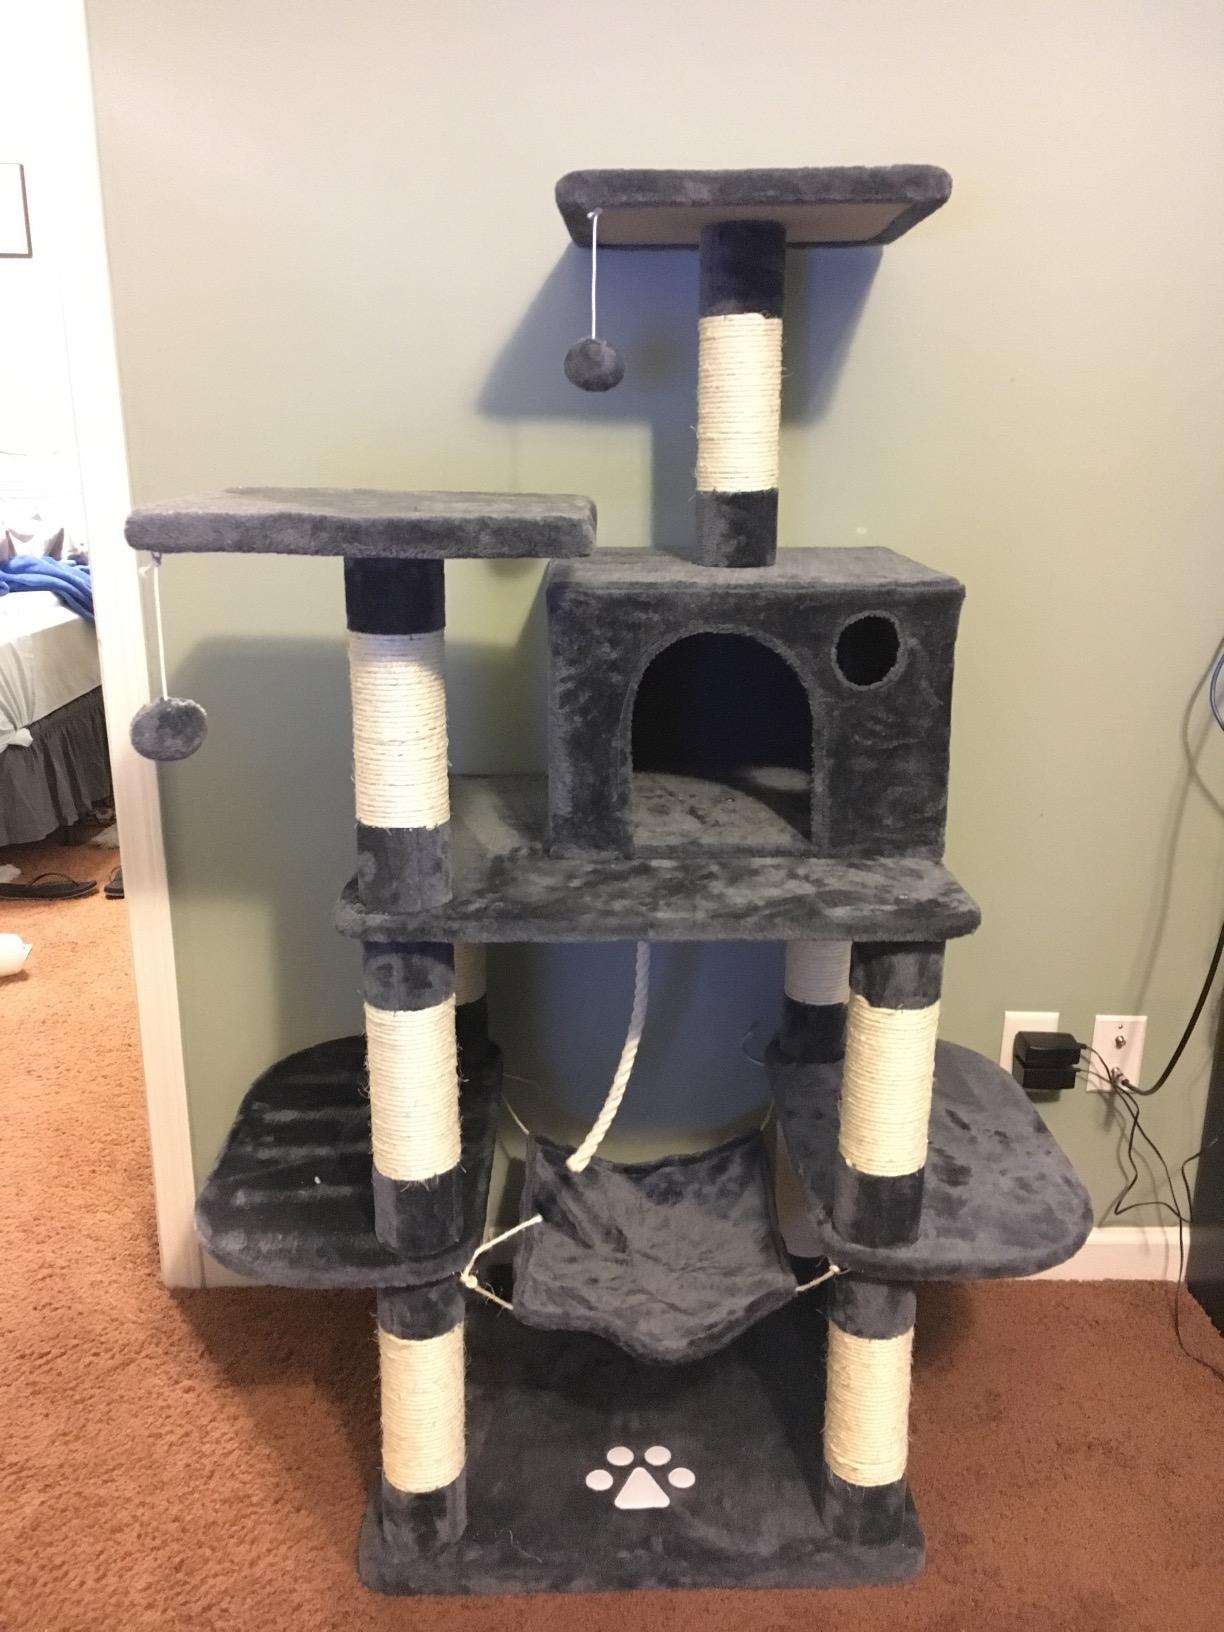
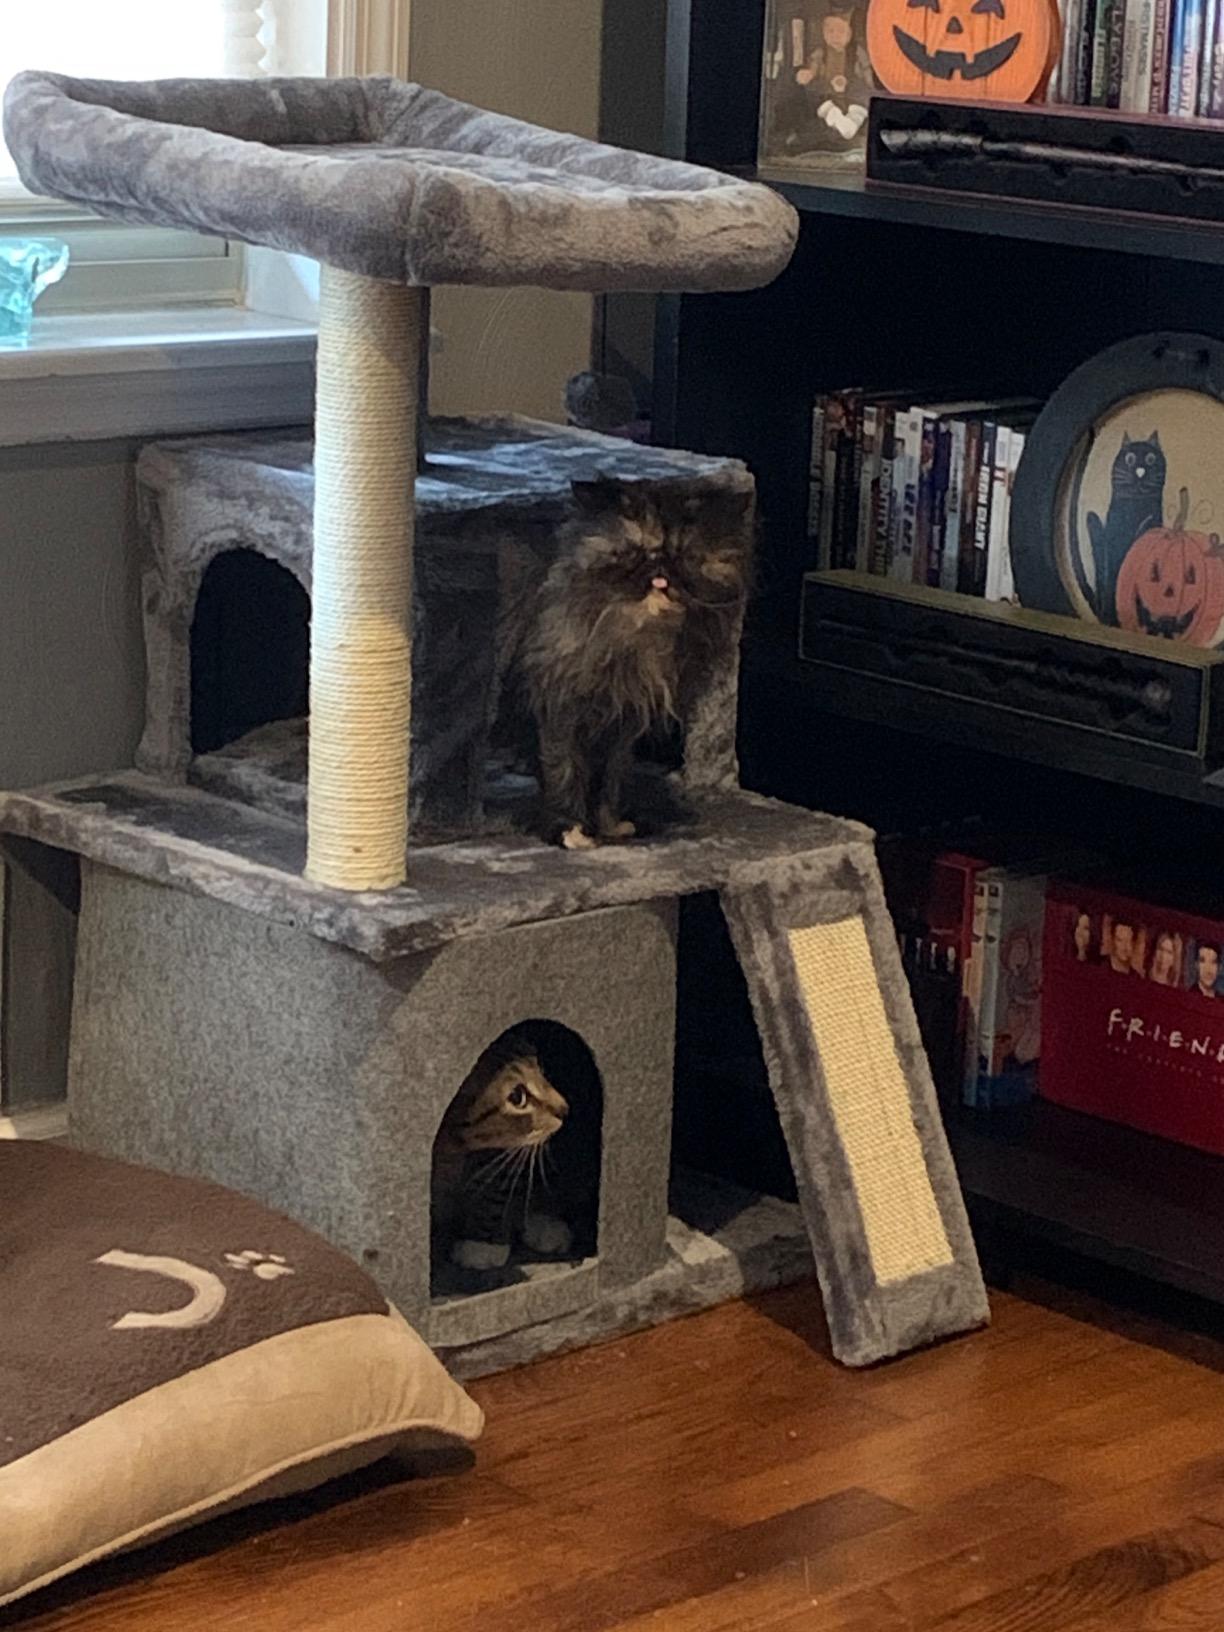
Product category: items_cat tree
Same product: no